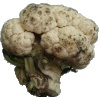
Label: Cauliflower 1